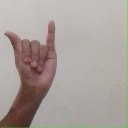
अक्षर: य